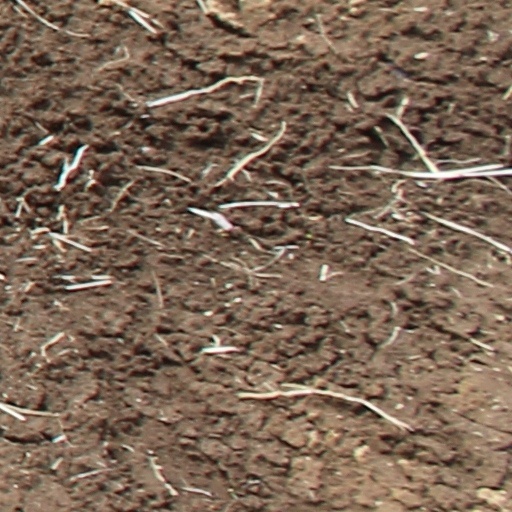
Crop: wheat